The Twelve Chairs (1976 film)

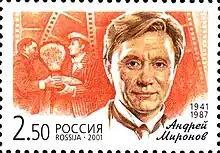

In the scene of the meeting of the "Union of Sword and Plowshare", according to the director's idea, a talking parrot had to be present. The trainer introduced his pet as "the smartest and most talking parrot", but the bird did not speak after a minute or half an hour. "Well, apparently he's not in the mood to talk today. But now he will definitely show you how contagiously he can laugh," the trainer did not give up and began to laugh, looking expectantly at the bird. The parrot, in response, still stared intently at his master, continuing to be silent. The director, losing patience, gave the command to start shooting, and to voice the parrot in postproduction. But at the words "Camera, motor!" the parrot immediately started up and began to laugh contagiously.